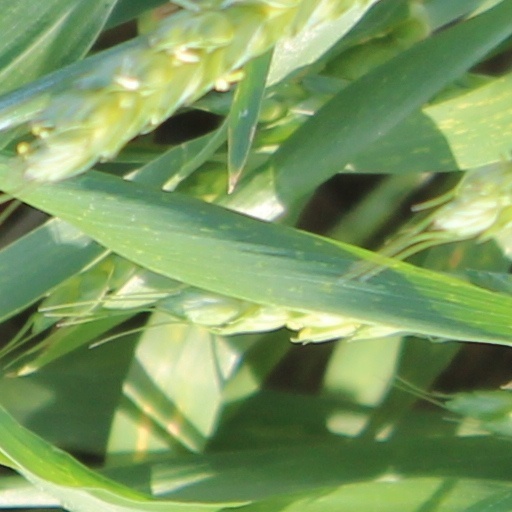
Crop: wheat